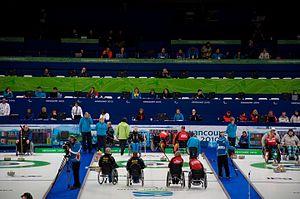
L'équipe d'Allemagne de curling est la sélection qui représente l'Allemagne dans les compétitions internationales de curling.